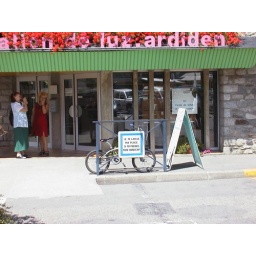
Pay attention at the road sign in the middle of the picture!